Hensbarrow Beacon

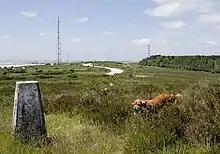
Hensbarrow Beacon

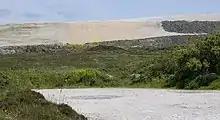
Hensbarrow Beacon.

Hensbarrow Beacon is a hill in Cornwall, England, United Kingdom. It is situated a mile north-west of Stenalees village at . It is the highest natural point of the Hensbarrow uplands, a natural region and national character area.